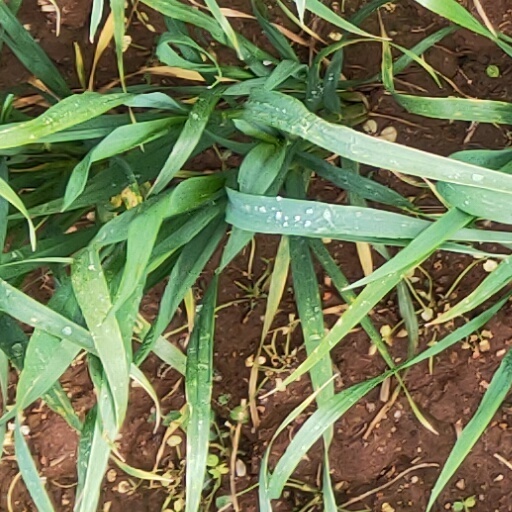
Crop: wheat